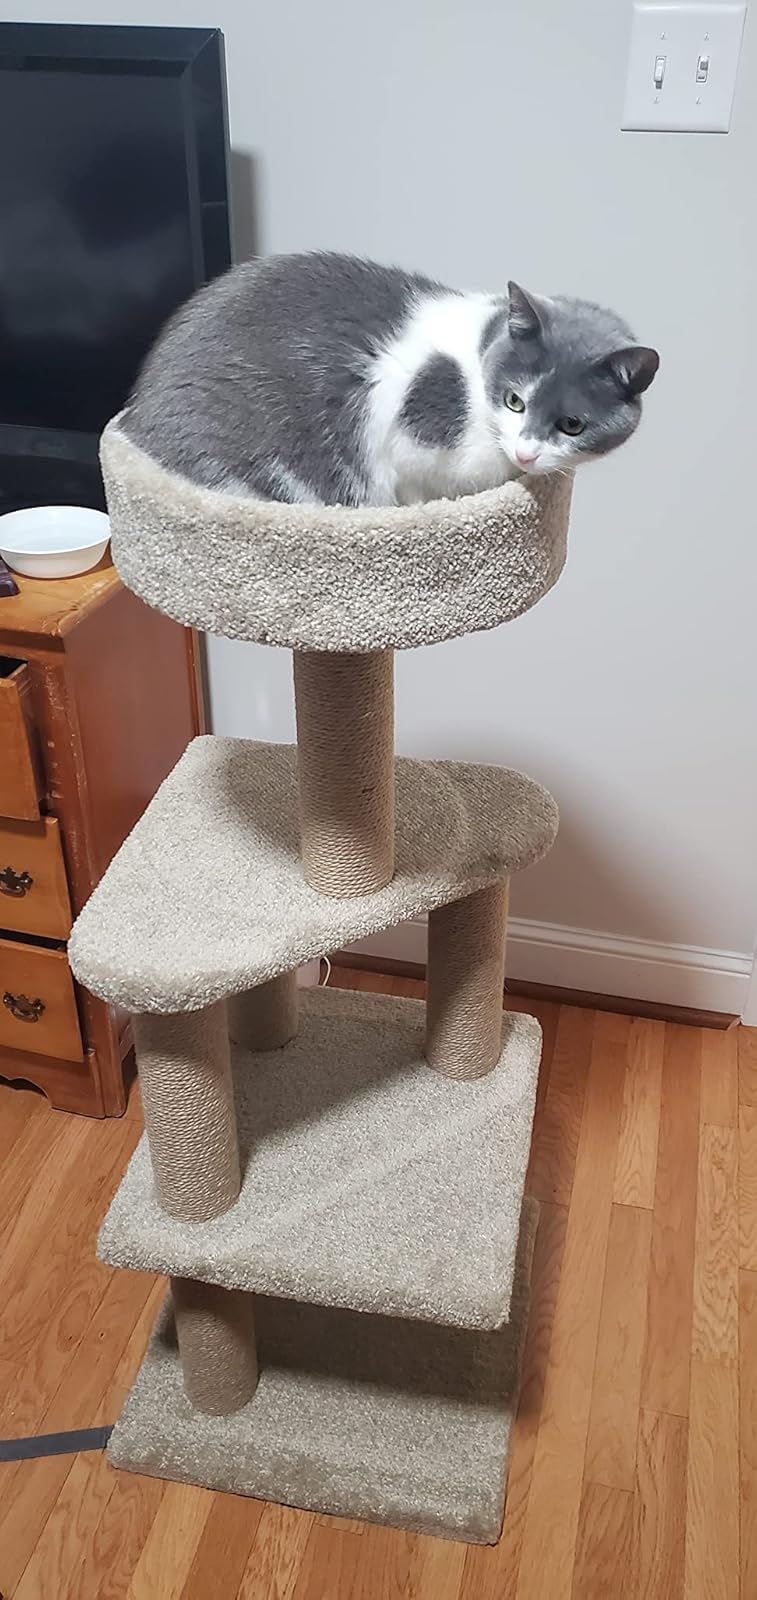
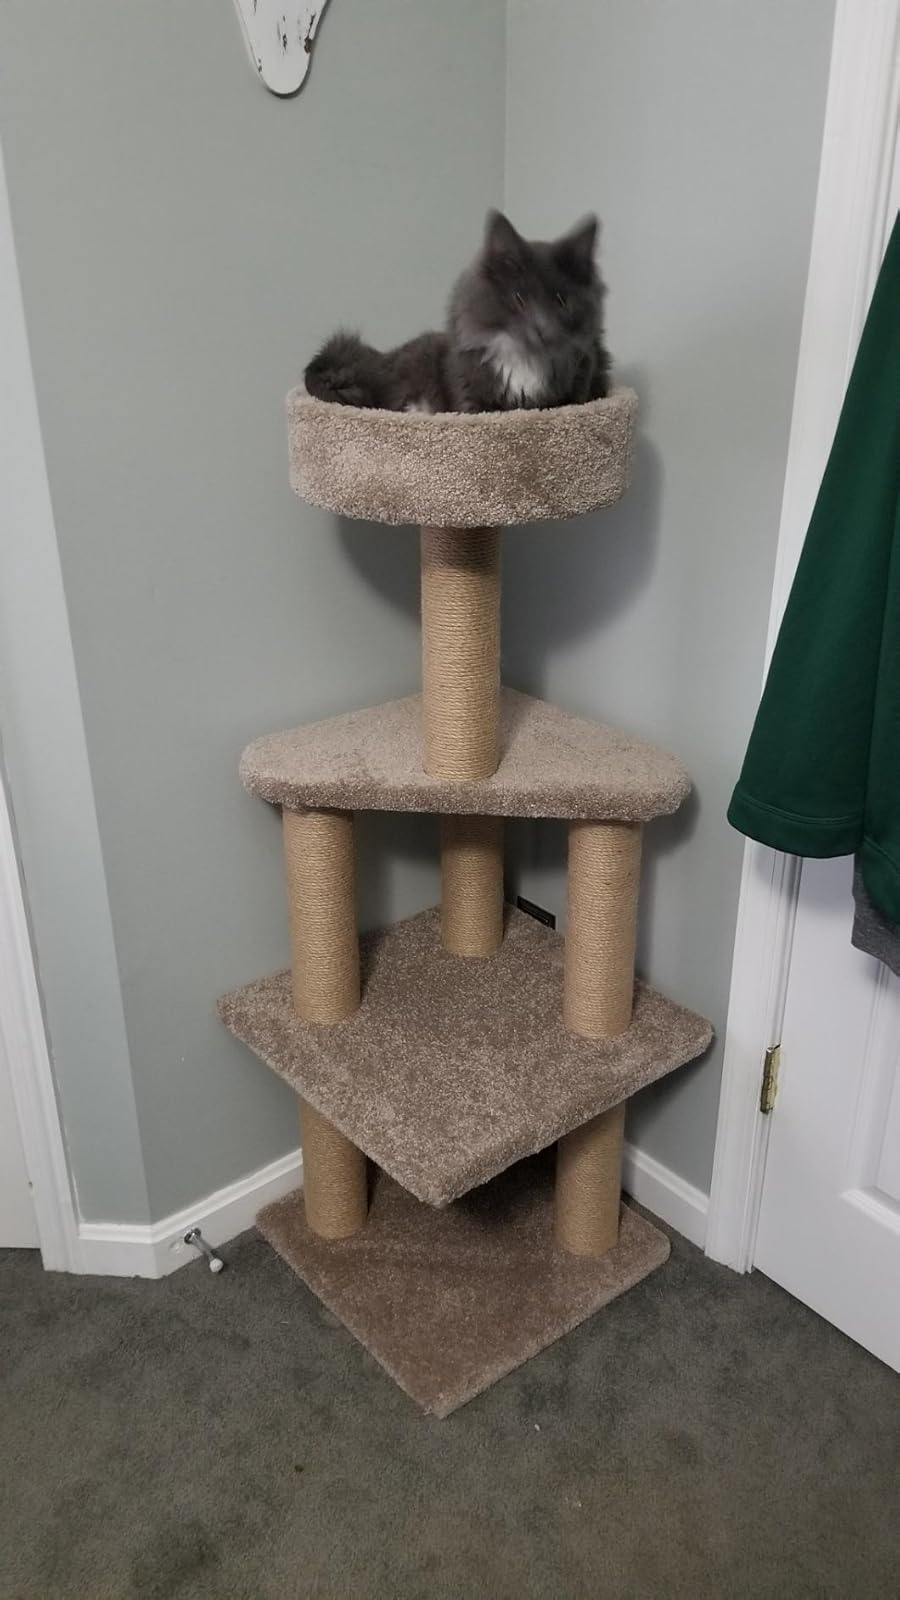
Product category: items_cat tree
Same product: yes